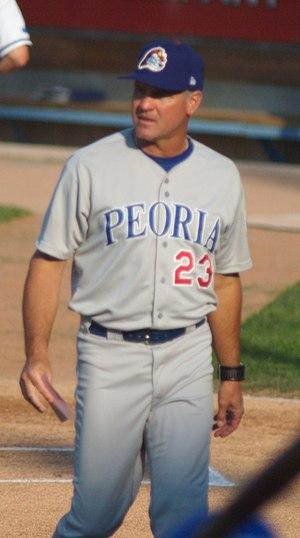
Ryne Dee Sandberg est un ancien joueur de deuxième but des Ligues majeures de baseball.